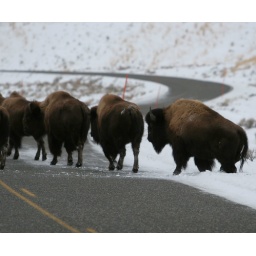
Buffalo cross the road in the Lamar Valley